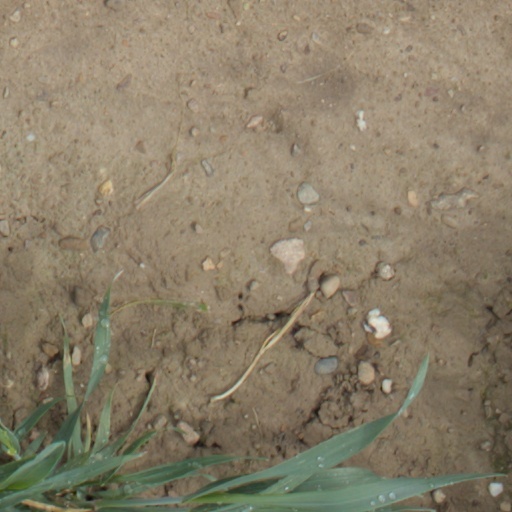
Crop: wheat